Liberty Republic

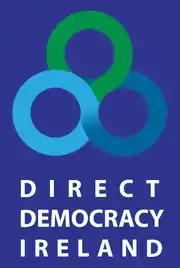
Logo of Direct Democracy Ireland

A number of publications and commentators have highlighted DDI's close links to the freeman on the land movement and the right-wing conservative Christian Solidarity Party. The then leader of Direct Democracy Ireland (until 2014), Ben Gilroy, denied links to the Freeman movement when questioned about them on the "Prime Time" current affairs show on RTÉ and by "The Irish Times". However, on 24 October 2013 "Prime Time" ran a 20-minute investigative report which highlighted close links between DDI, People for Economic Justice and DebtOptions Ireland to the Freeman movement. The party also has formal links to the fringe lobbying group known as the National Health Federation which opposes water fluoridation, compulsory childhood vaccines and promotes unproven cancer treatments.